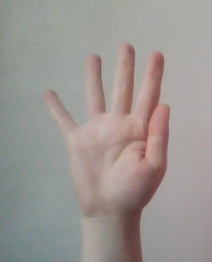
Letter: sheen